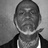
Emotion: neutral